Barbra Streisand

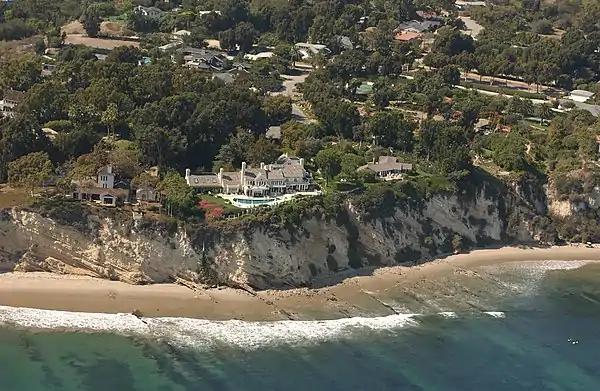
The infamous photo of the Streisand Estate

In 1984, Streisand donated the Emanuel Streisand Building for Jewish Studies to the Hebrew University of Jerusalem, in the Mount Scopus campus, in memory of her father, an educator and scholar who died when she was young.